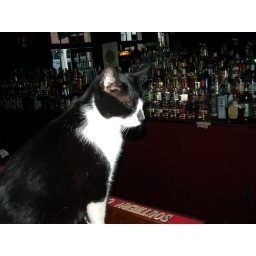
cat in bar